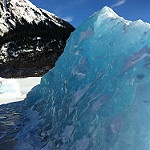
Label: glacier